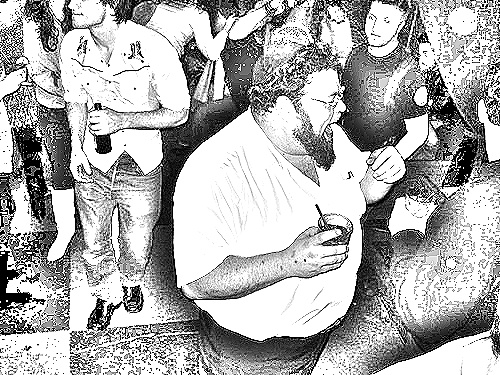
Portrait style: Sketch Portrait